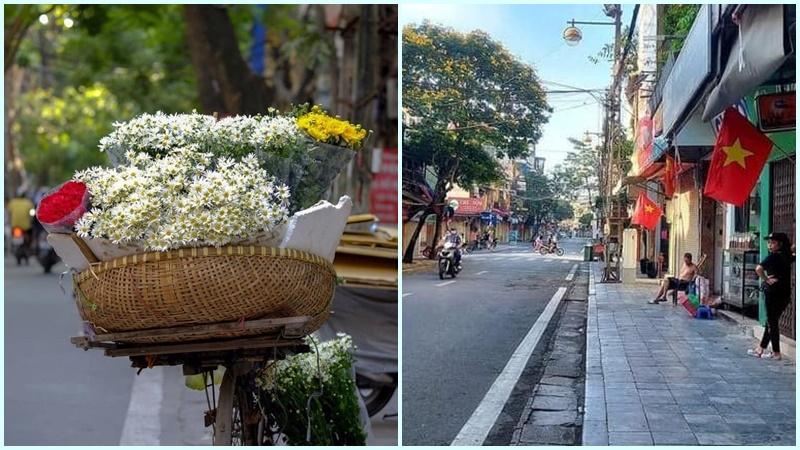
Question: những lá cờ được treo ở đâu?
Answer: ở trước cửa những ngôi nhà